Eoalligator

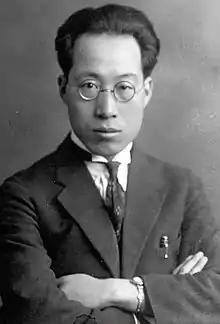
"Eoalligator" was named by C. C. Young in 1964 alongside the crocodyloid "Asiatosuchus nanlingensis".

The genus "Eoalligator" was named in 1964 by Yang Zhongjian (also known as C.C. Young) based on assorted fossil material collected in the Guangdong Province, with "Eoalligator chunyii" serving as the type and only species. The same study also described the large crocodyloid "Asiatosuchus nanlingensis". The material assigned to "Eoalligator chunyii" by Young came exclusively from Nanxiong County, specifically three localities (identified as L1, L2 and L3) all within of one another. These localities correspond to the Zhenshui Formation (Late Cretaceous), strata thought to date to the K-PG boundary, and the Shanghu Formation (Lower Paleocene). The holotype from locality L1 consists of several fossil specimens that may not necessarily represent a single individual. In addition to the skull remains, neck vertebrae and lower jaw that formed the backbone of the original description, the material also included additional skull remains later found to represent a second individual. Given the fragmentary state of the other fossils, it is not clear whether they belong to one of these two individuals or a different one entirely. Additionally, not all of the material assigned to "Eoalligator" by Young was described and some was not even fully prepared at the time of the paper's publication. In 1982 Young erected a second species, "Eoalligator huiningensis", based on material found in the Wanghudun Formation of the Anhui Province.